Patrick Fiori

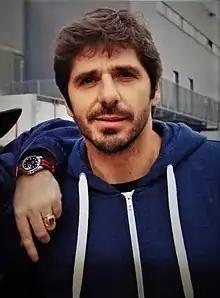
Fiori in 2014

Patrick Chouchayan (born 23 September 1969), known by his stage name Patrick Fiori, is a French singer of Armenian descent.